Battle of Nancy

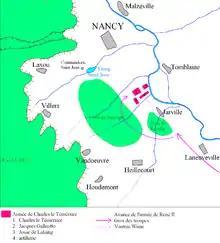
Map of the battle

After a march lasting some two hours, the center force emerged from the wooded slopes slightly to the rear of the Burgundian position and formed up in a wedge formation. The early notes of the Swiss horns sounded three times, and the Swiss charged downhill into the Burgundian positions. The artillery attempted to retrain on the center force but could not elevate enough to be effective; the single volley discharged killed but two men. Although the right-wing Burgundian cavalry held off the Swiss rivals, most of the Swiss infantry pushed on to engage the outnumbered Burgundian infantry square in a one-sided fight. The vanguard threw back the Burgundian left wing and put the artillery to flight. As Charles attempted vainly to stem the center force's advance by transferring troops from his left flank, the weight of numbers arrayed against him became overwhelming, and the Burgundy forces started to break apart and retreat.